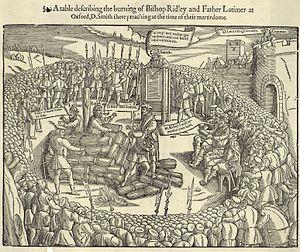
Nicholas Ridley est un théologien anglais. L'une des grandes figures du martyrologe protestant, il compte au nombre des victimes de la liberté de penser.
Le bûcher est un amas de bois parfois complété d'autres combustibles, destiné à brûler une personne. Il peut s'agir d'un rite funéraire ou bien être une forme de peine de mort.
Hugh Latimer est un théologien anglais, évêque de Worcester. L'une des grandes figures du martyrologe protestant, il compte au nombre des victimes de la liberté de penser.
1555 est une année commune commençant un mardi.